Winteringham railway station

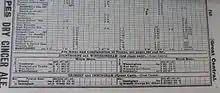
Part of Page 645 of April 1910 British public railway timetable, aka Bradshaw's Guide

The station closed to passengers on Monday 13 July 1925, though in all probability the last train ran on Saturday 11 July. It remained open for goods traffic until 1 October 1951, with local farmers objecting strongly to its closure, citing particularly the station's use for onward transportation of their sugar beet to the Brigg sugar factory.